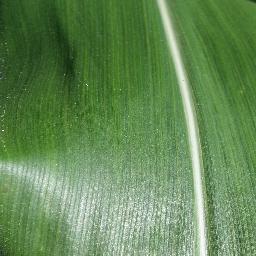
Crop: corn
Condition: (maize)_healthy